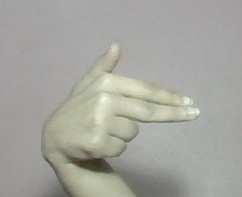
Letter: ghain